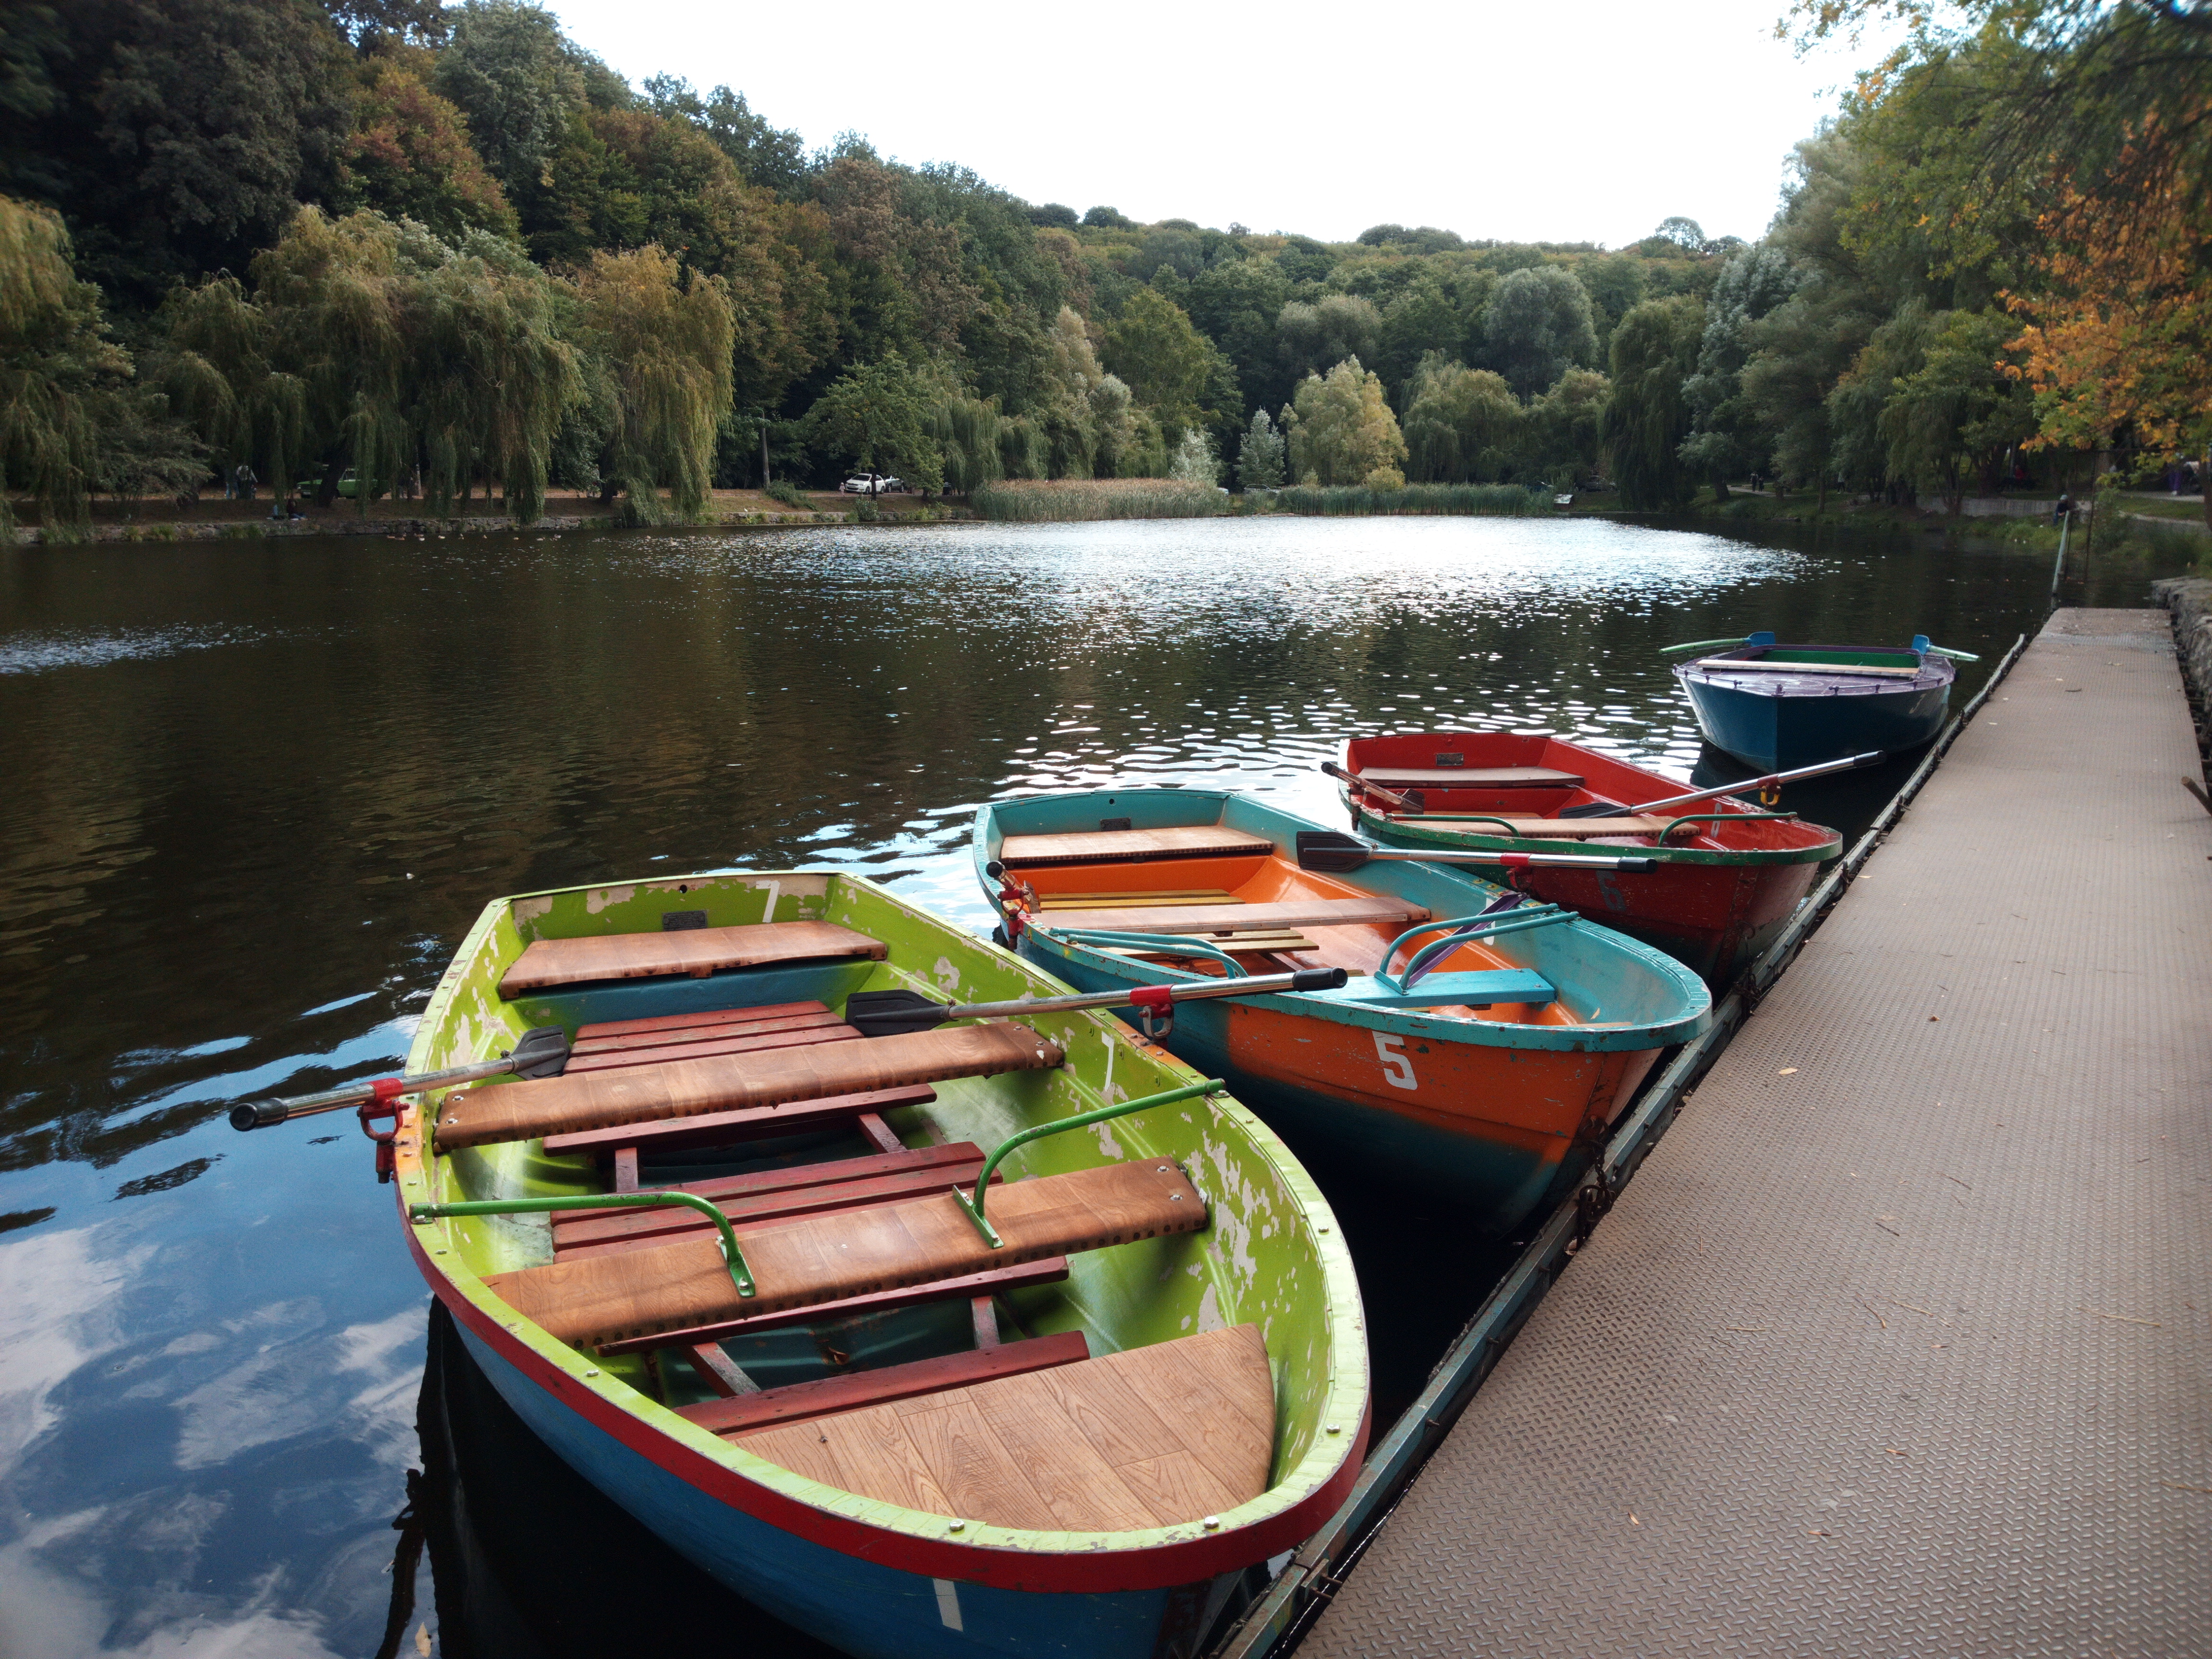
park, boat, lake, river, oars, boats, water, shore, pier, forest, nature, water transportation, vehicle, waterway, watercraft rowing, boating, watercraft, canal, tree, boats and boating equipment and supplies, sky, reflection, leisure, recreation, York boat, wood, landscape, canoe, plant, tourism, channel